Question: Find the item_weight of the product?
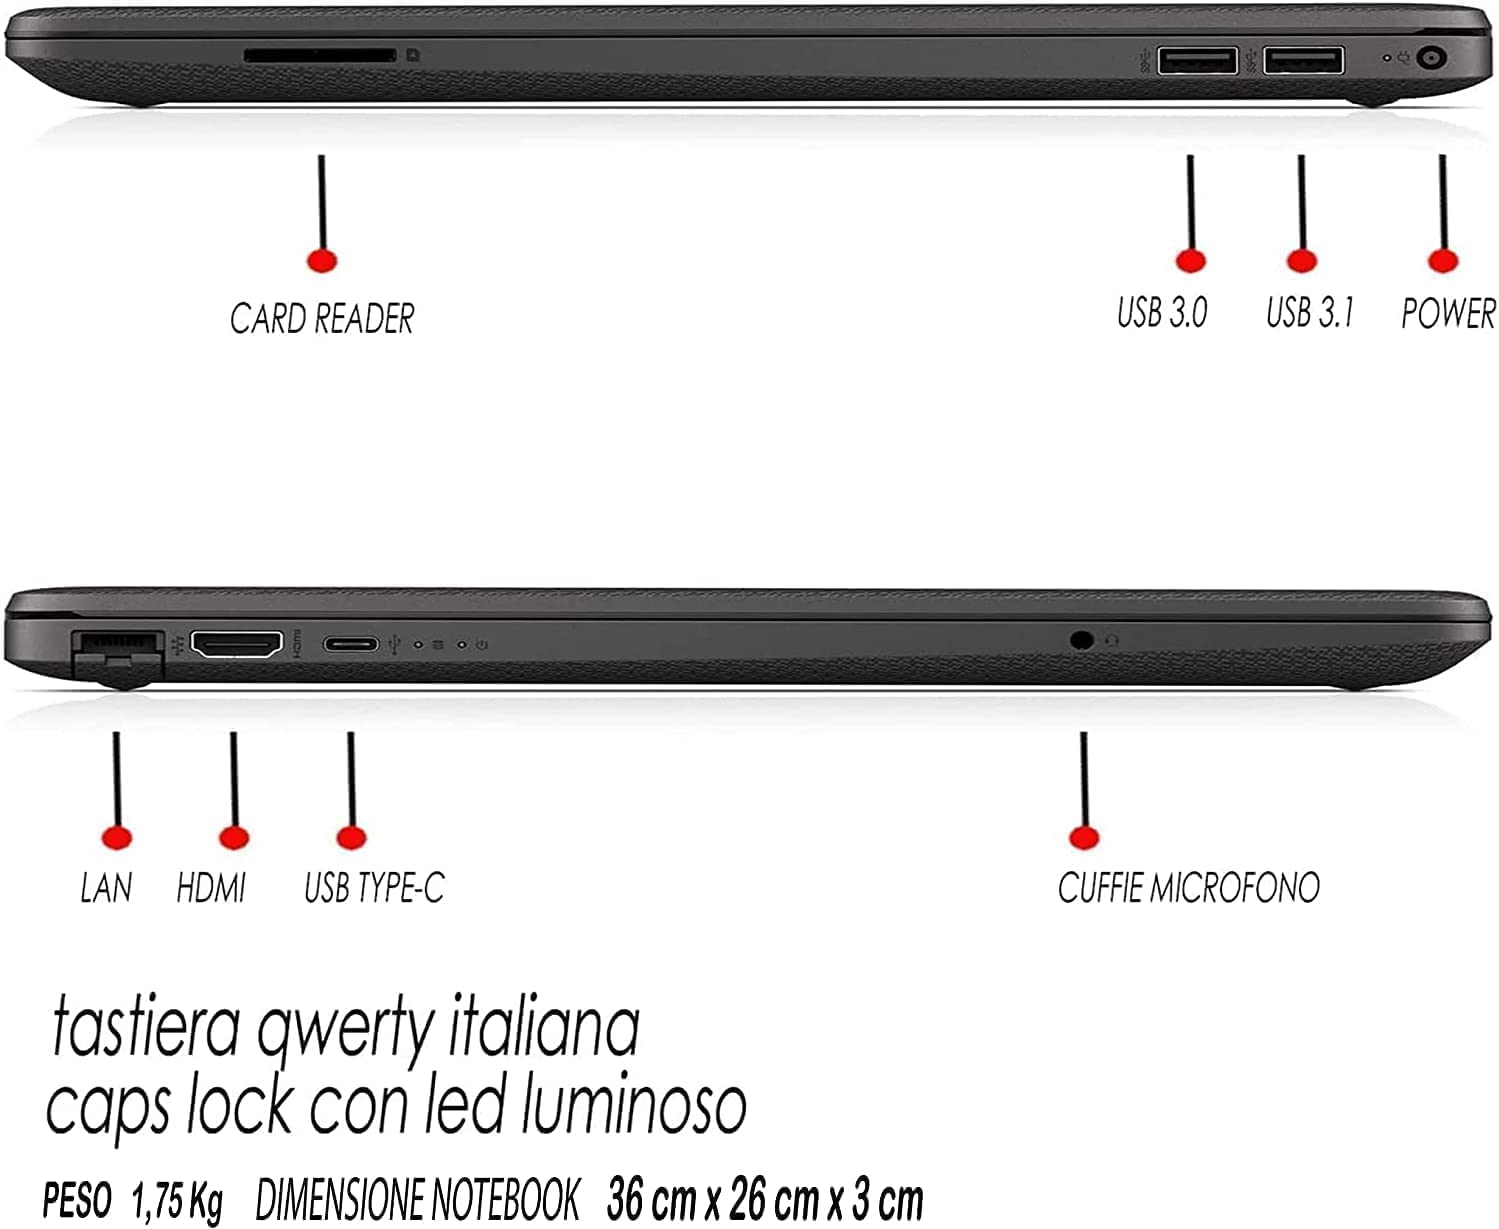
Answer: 1.75 kilogram